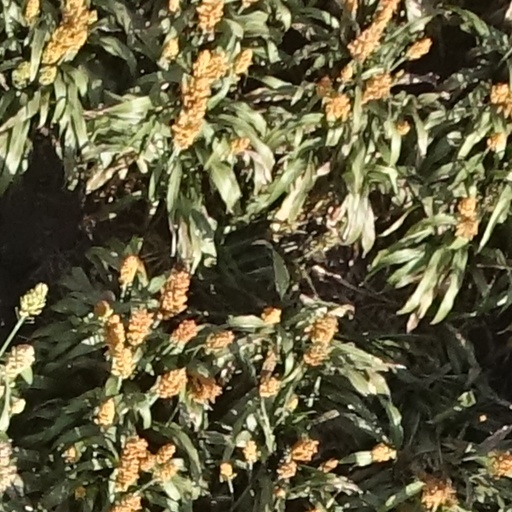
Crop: sorghum